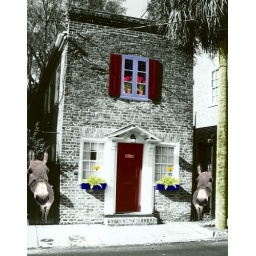
background house in charleston. flowers and donkeys added.